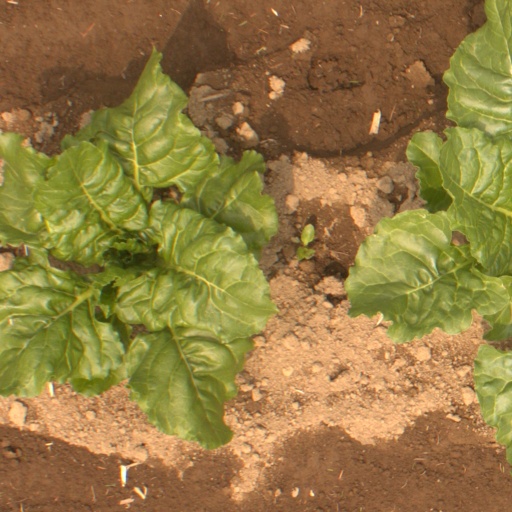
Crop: sugar beet